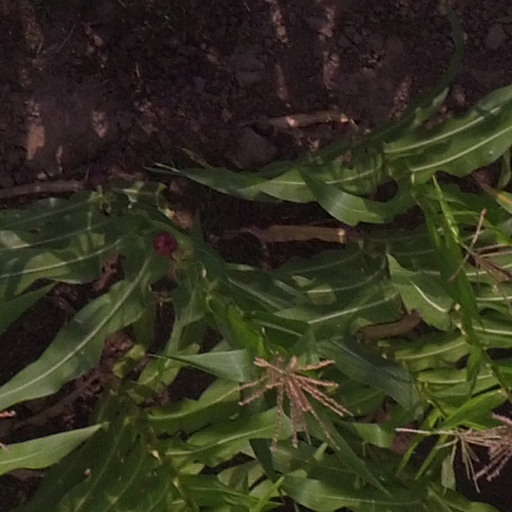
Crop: maize; corn